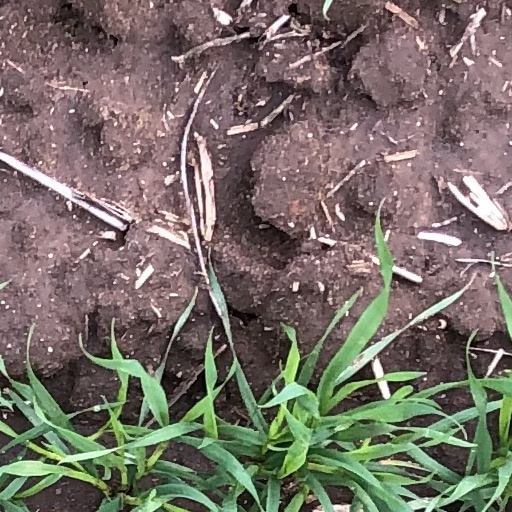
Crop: wheat